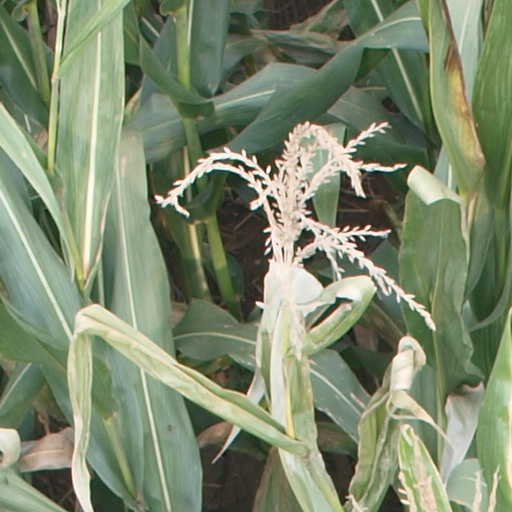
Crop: maize; corn